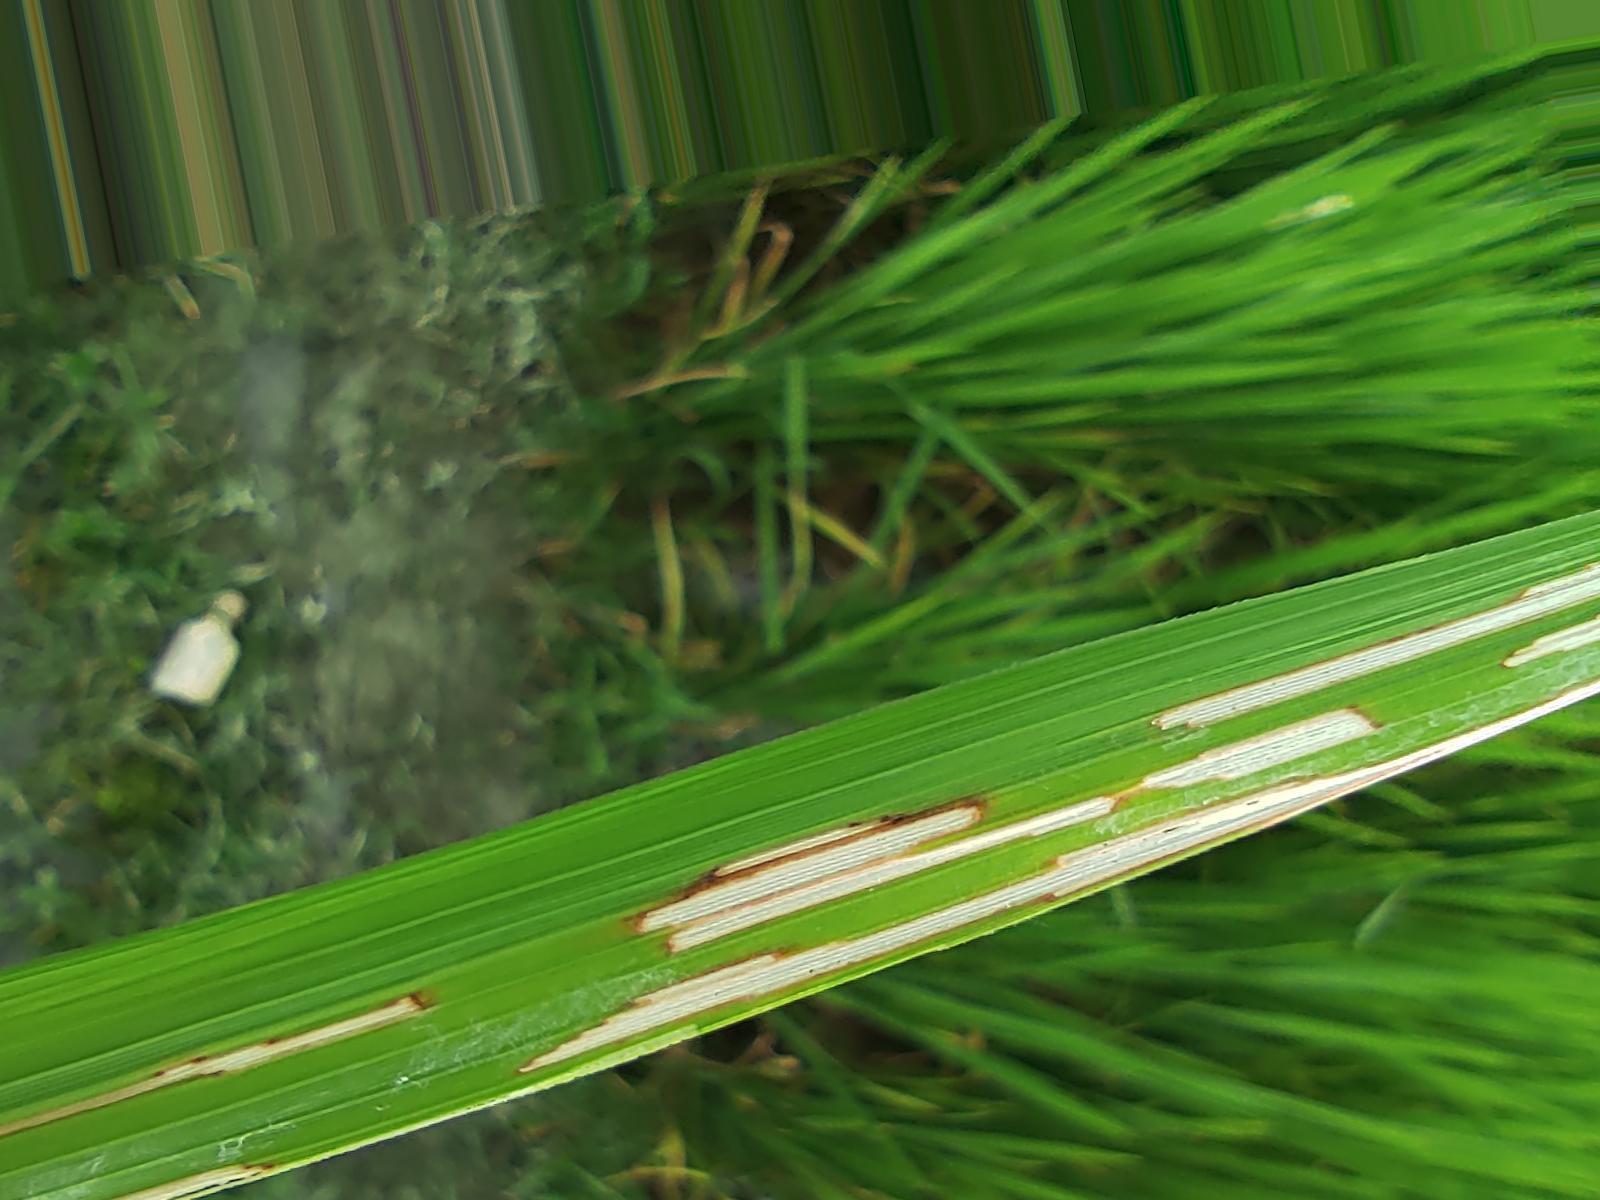
Nhãn: Sâu gai ( Hispa )